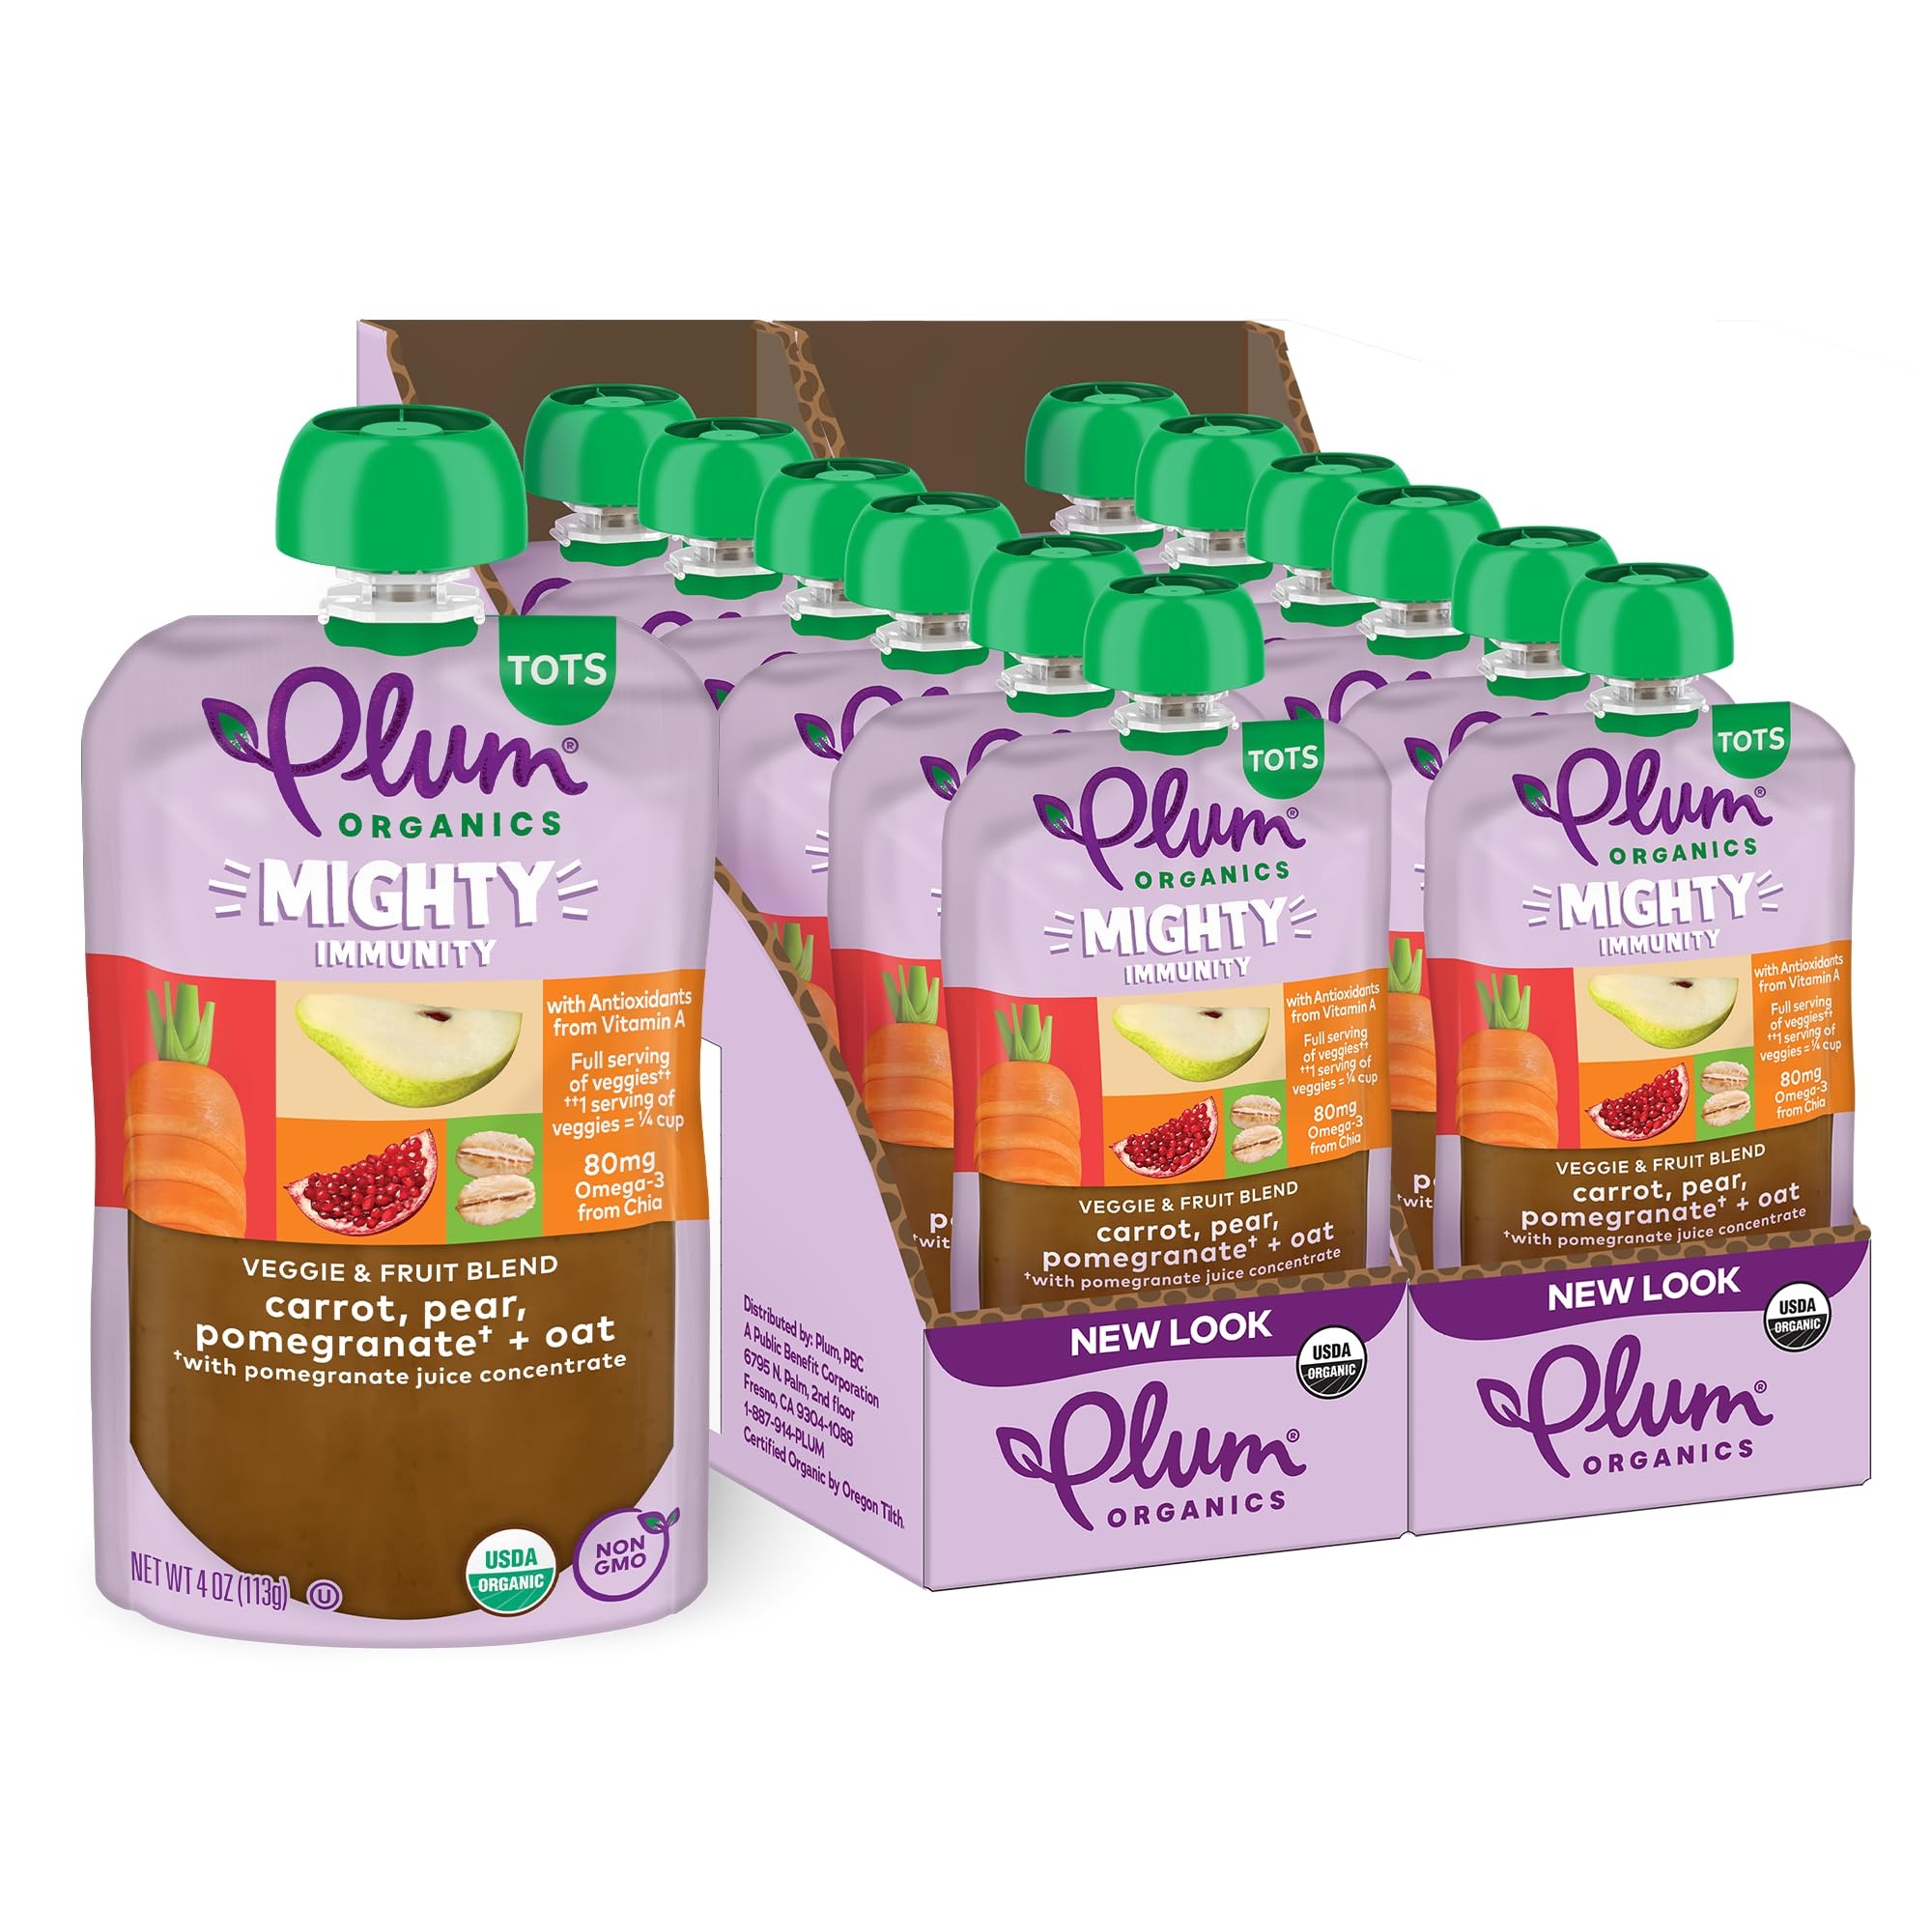
Item Name: Plum Organics Mighty Immunity Organic Toddler Food - Carrot, Pear, Pomegranate, and Oat - 4 oz Pouch (Pack of 12) - Organic Vegetable Toddler Food Pouch
Bullet Point 1: PLUM TODDLER FOOD: Organic toddler food for 12 months and older; Perfect on the go snacks for kids
Bullet Point 2: MADE WITH NATURAL FLAVORS: Contains organic carrot puree, organic pear puree, organic clarified pomegranate juice concentrate, organic whole oat flour, organic lemon juice concentrate, organic ground cinnamon, and organic ground chia seeds
Bullet Point 3: ORGANIC TODDLER SNACKS: USDA Organic Certified and Non-GMO blend of fruits and vegetables; Unsalted and unsweetened
Bullet Point 4: CONVENIENT TODDLER POUCHES: Plum Organics Mighty Immunity Pouches are also available in other flavors
Bullet Point 5: INCLUDES: 12 resealable pouches of baby puree
Value: 48.0
Unit: Ounce

Price: 9.875